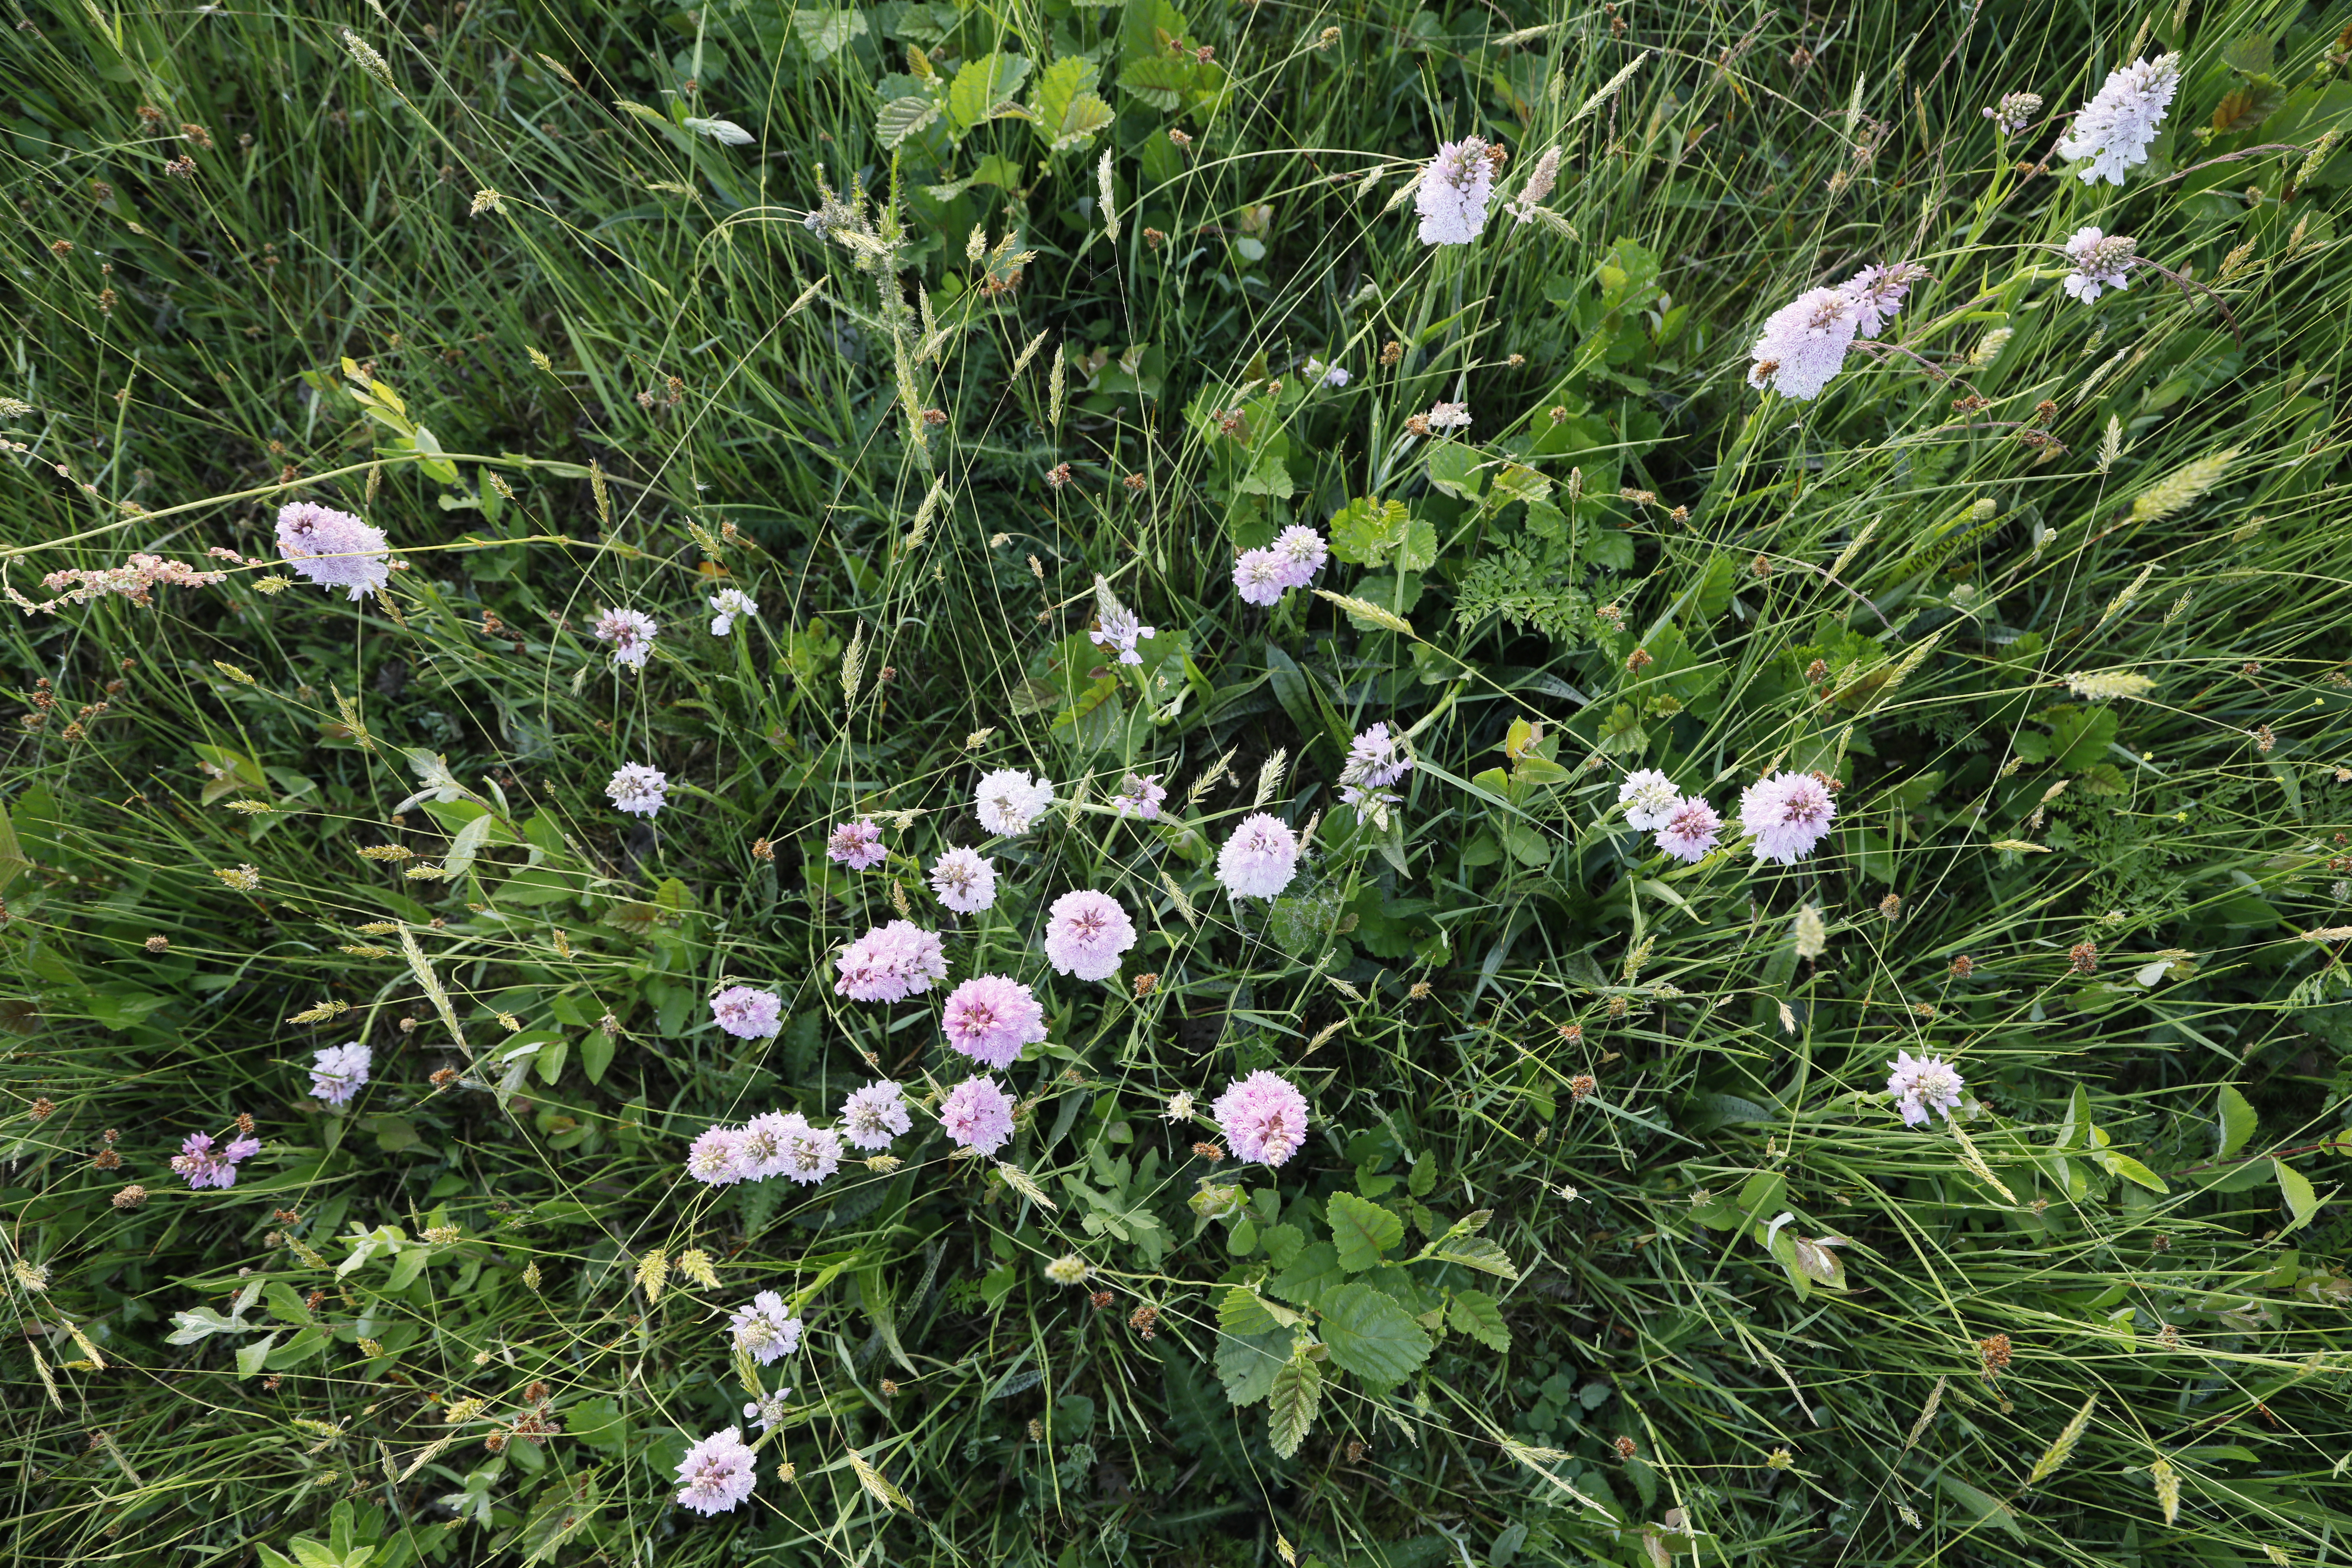
Plant species: Dactylorhiza maculata